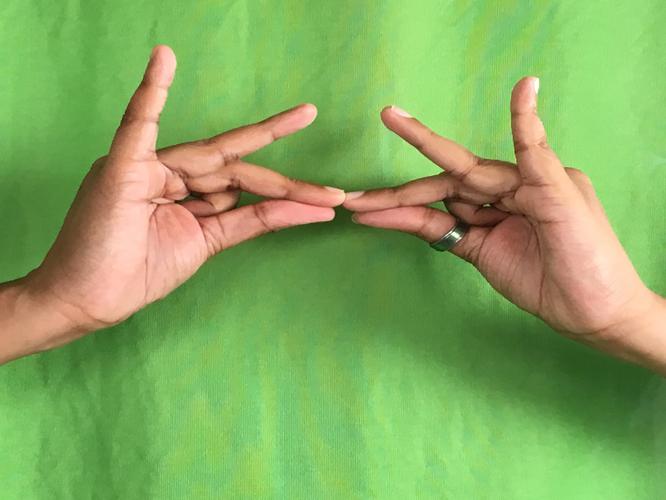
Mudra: Sakata
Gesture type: double_hand